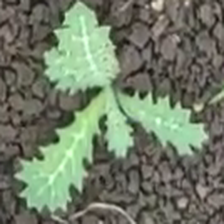
Weed species: Bilayat_(Mexicana_Argemone)